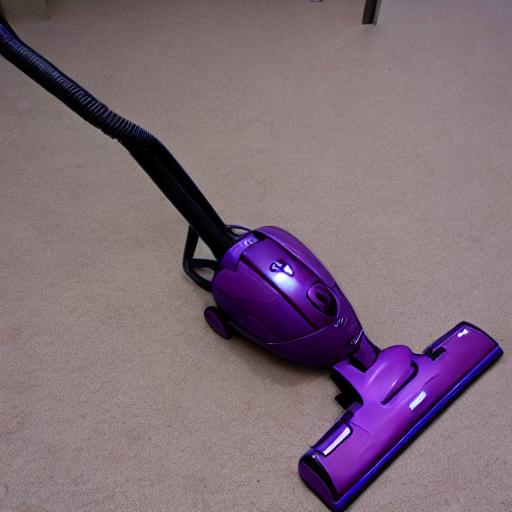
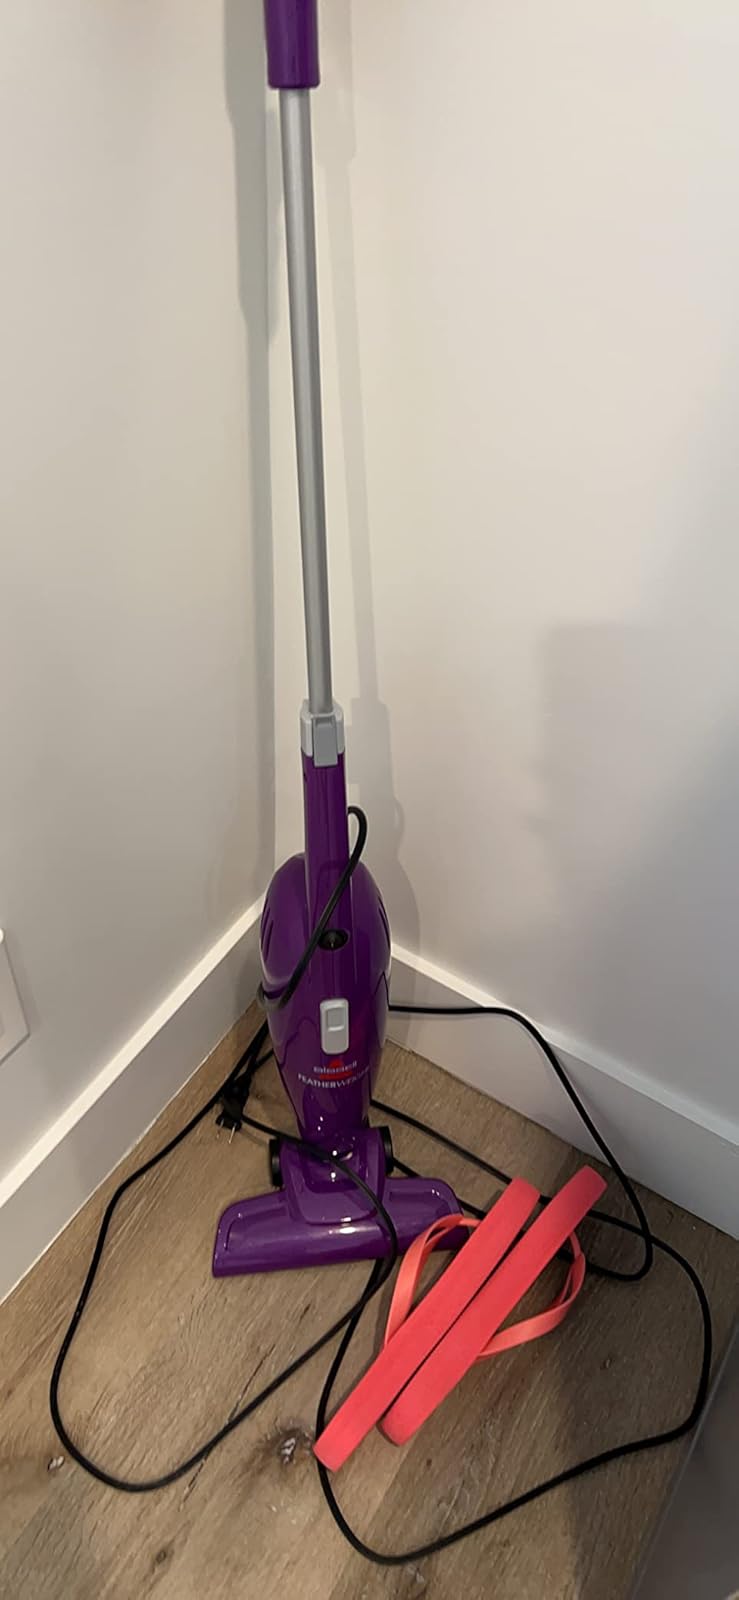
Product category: items_vacuum
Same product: no